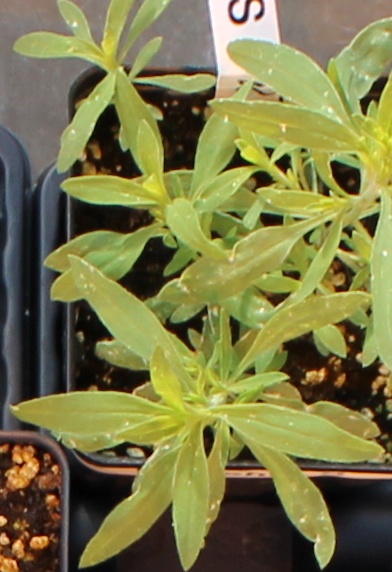
Label: Kochia